Ernst Jäckh

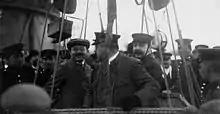
Ernst Jäckh (right), March 14, 1909

Ernst Jäckh (February 22, 1875 – August 17, 1959) was a German journalist, diplomat, author, and academic who later lived in Great Britain and the United States. He is most known for having advocated for first Germany, and then the United States, having better relations with Turkey. He was the founder and leader of the Deutsche Hochschule für Politik in Berlin from 1920 to 1933.